Ioan Lahovary

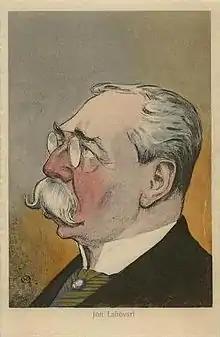
Caricature by

Ioan N. Lahovary or Ion Lahovari; January 25, 1844 – June 14, 1915) was a member of Romanian aristocracy, a politician and diplomat who served as the Minister of Foreign Affairs of Romania.